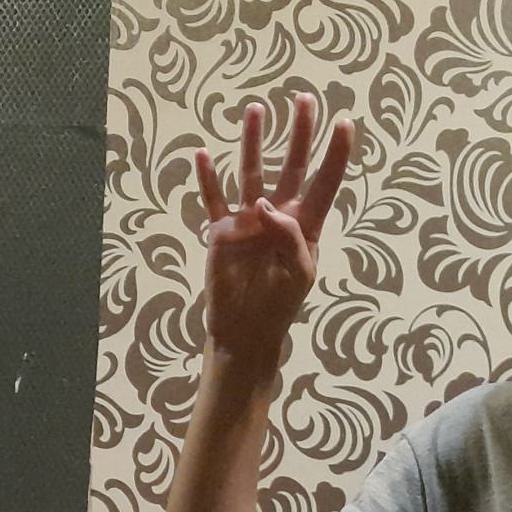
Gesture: four